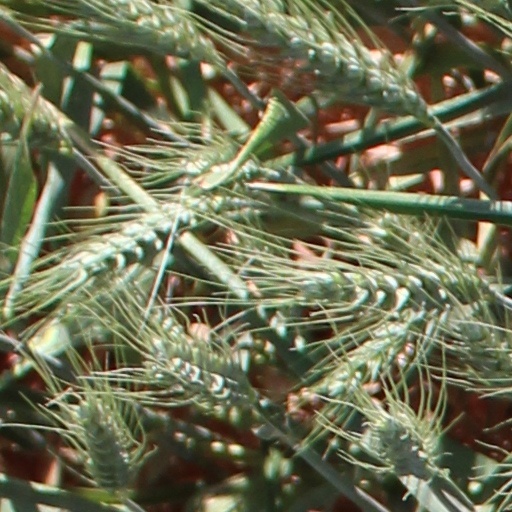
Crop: wheat